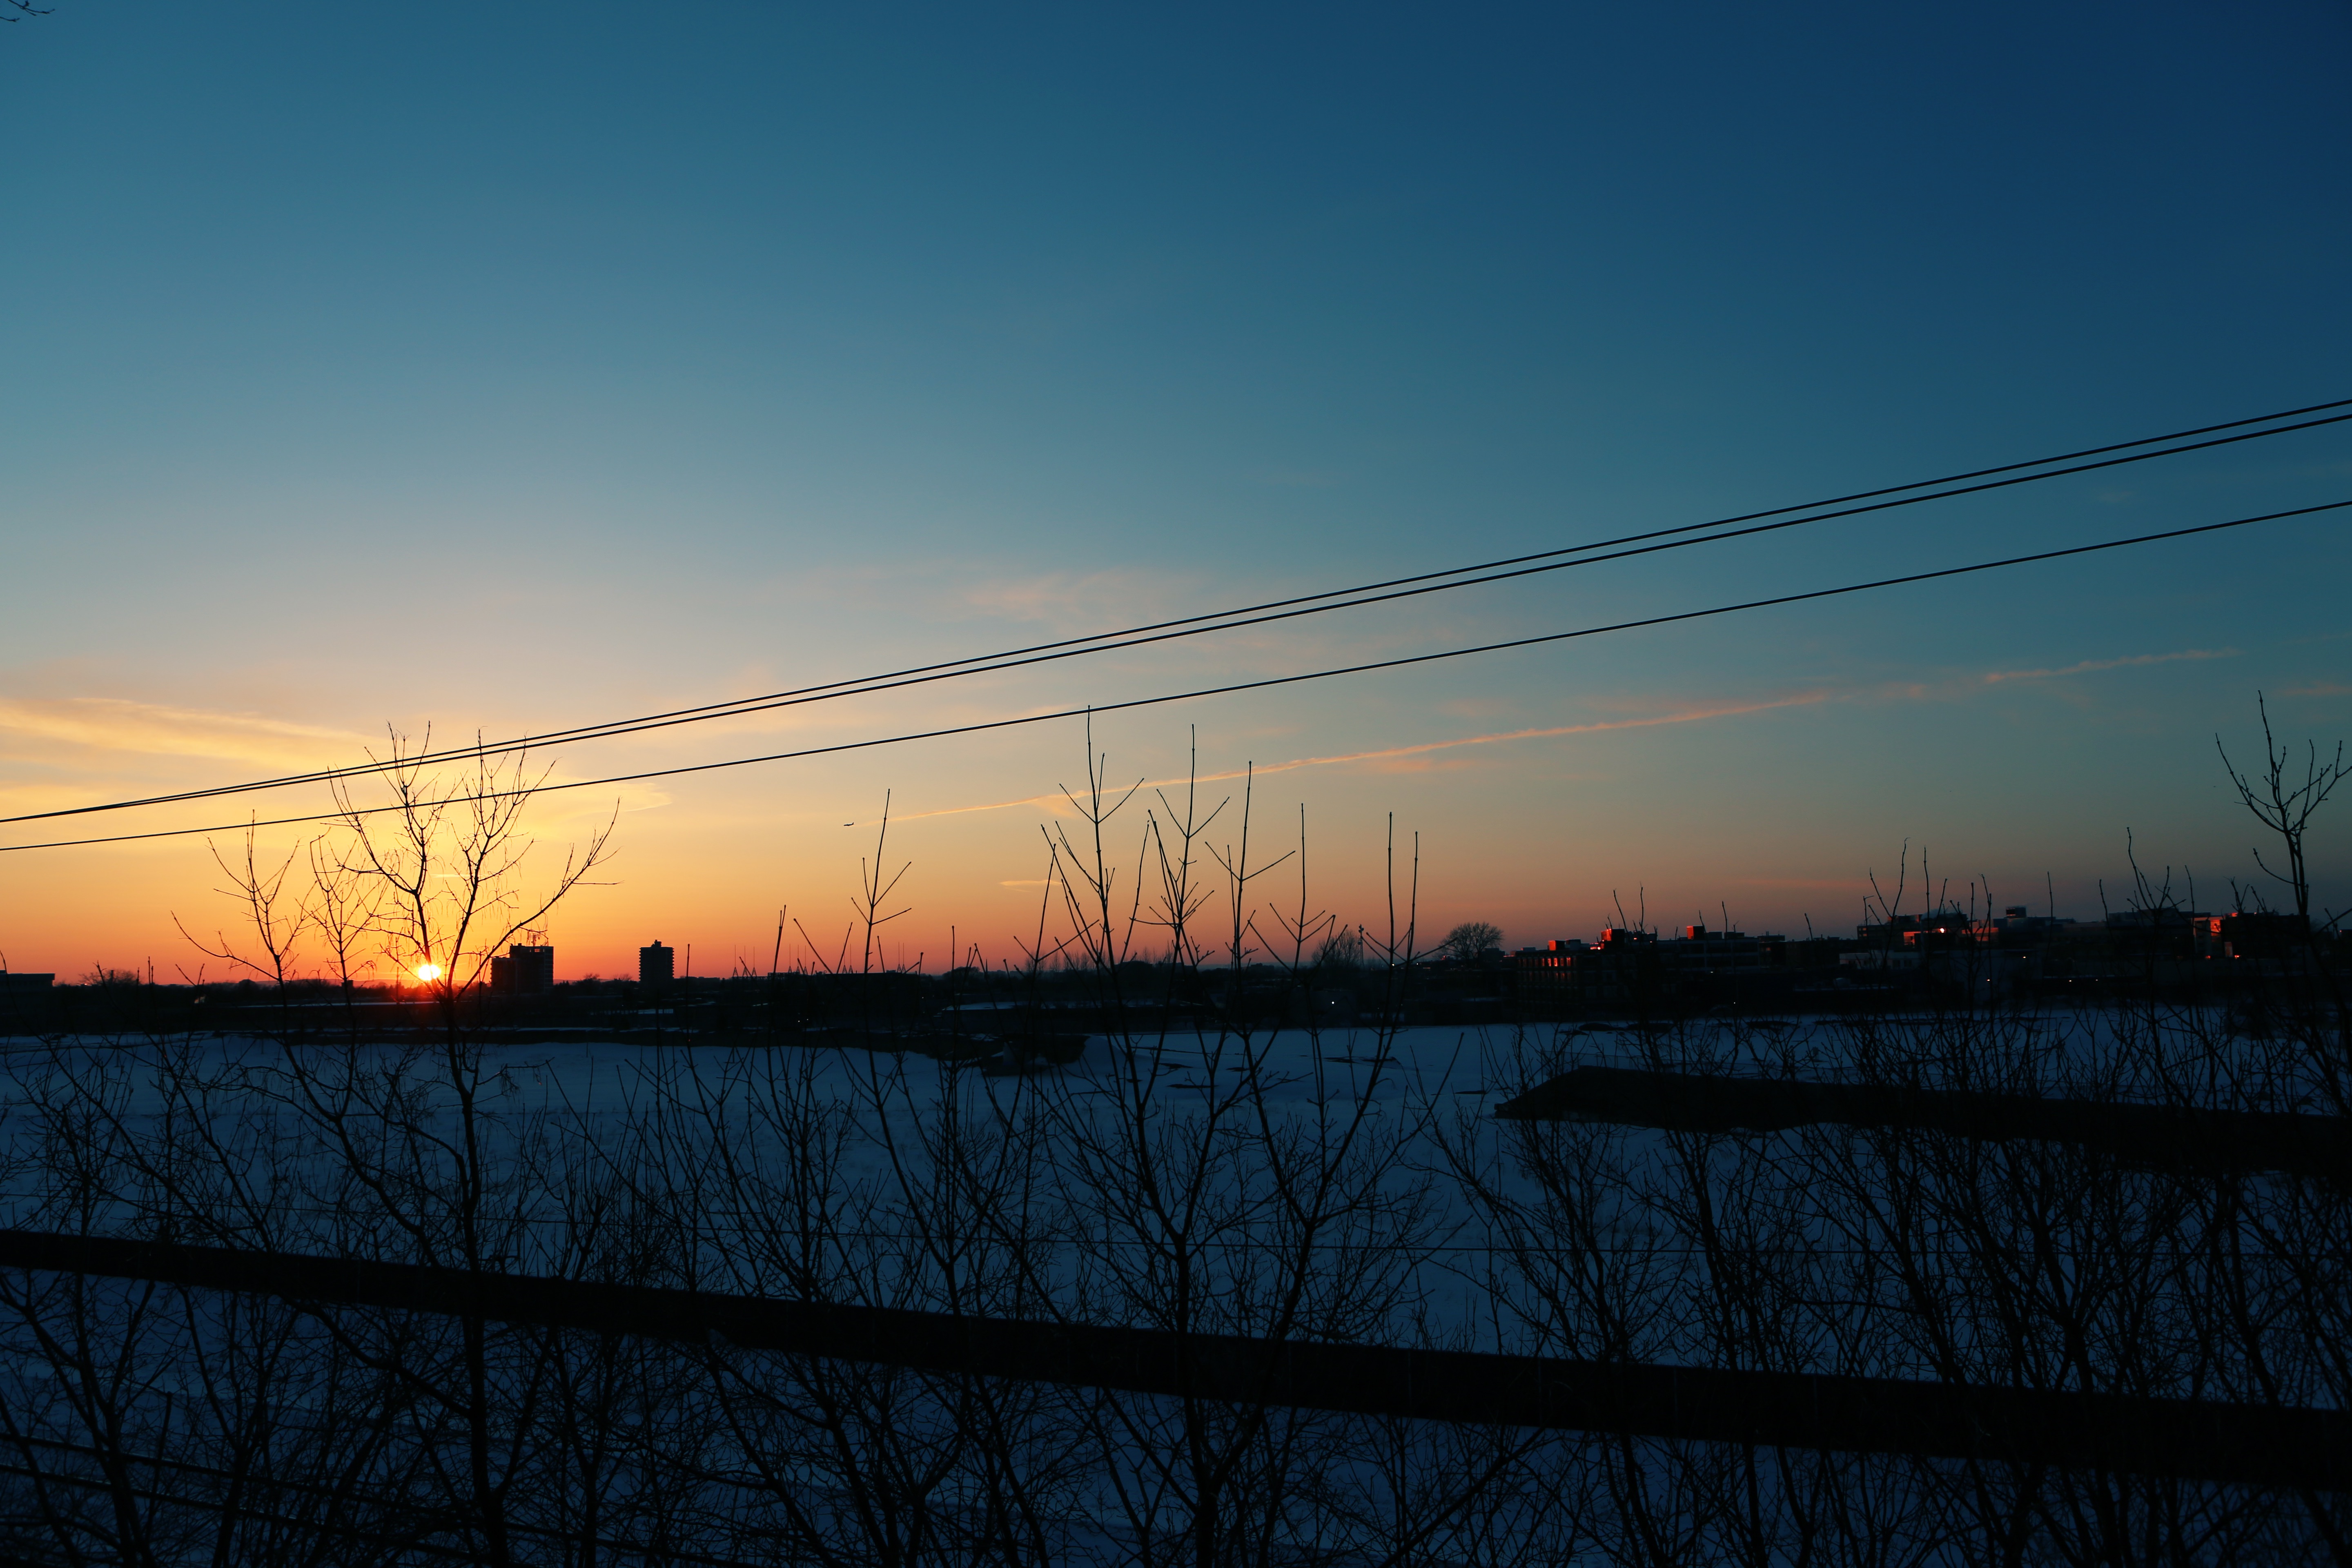
horizon, snow, light, cloud, sky, sun, sunrise, sunset, sunlight, morning, dawn, dusk, evening, reflection, weather, electricity, afterglow